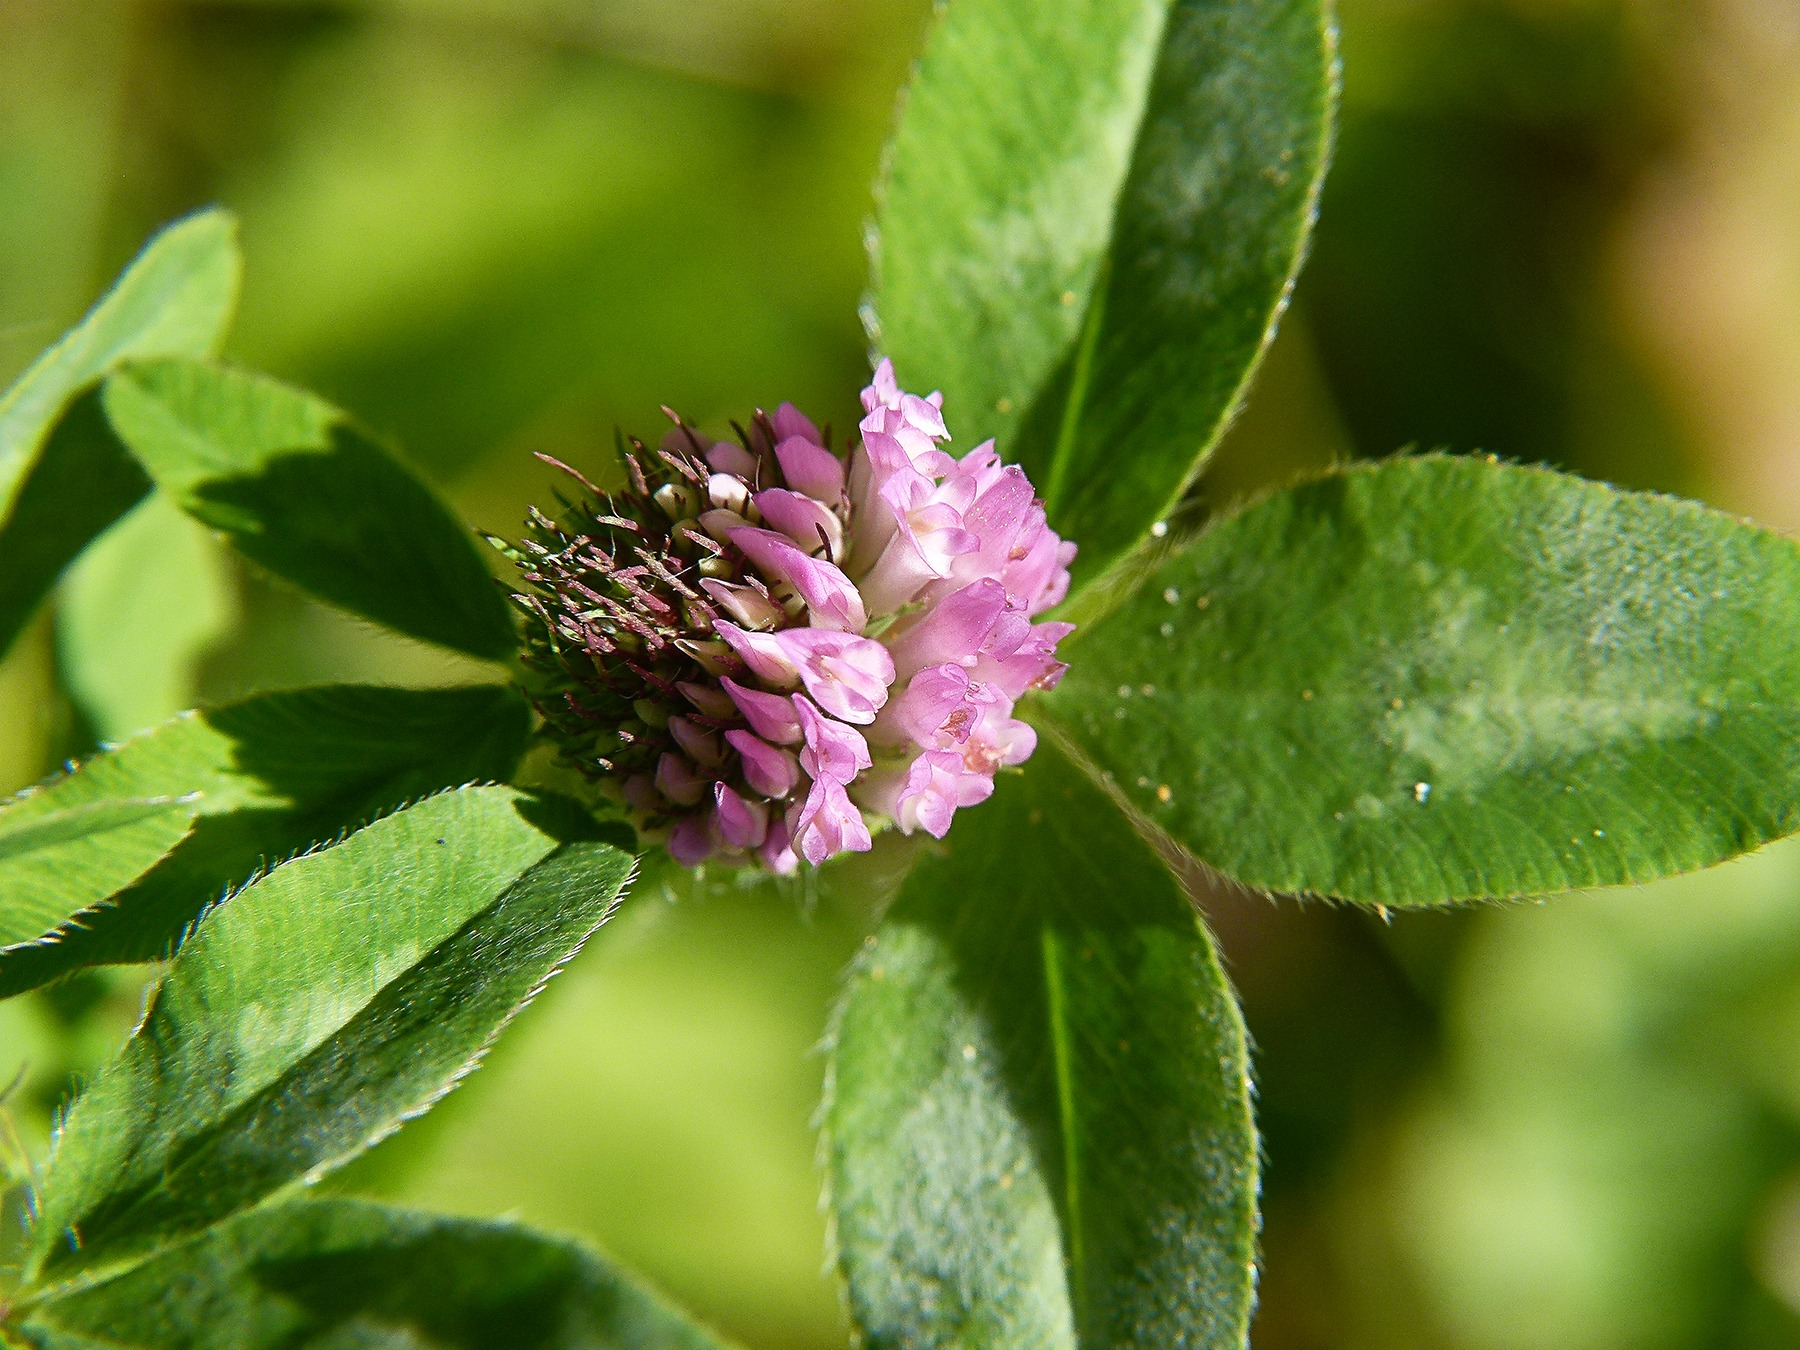
nature, blossom, plant, meadow, leaf, flower, petal, summer, green, produce, macro, botany, flora, clover, wildflower, close up, shrub, wildflowers, macro photography, flowering plant, land plant